Long-distance trail

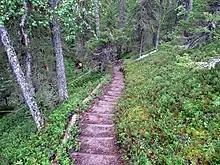
The Karhunkierros ("Bear's Round"), an long hiking trail through Oulanka National Park in Kuusamo, Finland

GR footpaths are long-distance footpaths in Italy, France, Belgium, the Netherlands, Spain and Portugal (the "Alta Via" in Italian, "Grande Randonnée" in French, "Grote Routepaden" or "Lange-afstand-wandelpaden" in Dutch, "Grande Rota" in Portuguese or "Gran Recorrido" in Spanish).